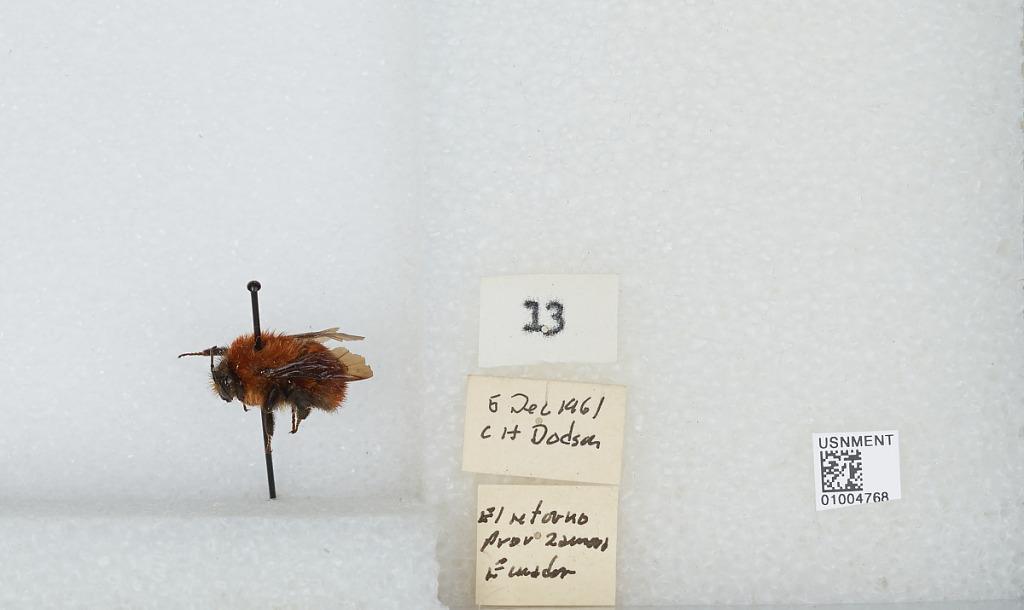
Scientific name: Bombus (Fervidobombus) dahlbomii Guérin
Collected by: C. Dodson
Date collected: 1961-12-5
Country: Ecuador
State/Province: Zamora-Chinchipe
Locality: El Retovno